Zach Hyman

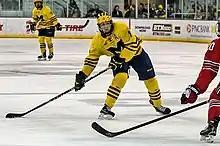
Hyman with the Wolverines during his final year at the University of Michigan

In his senior season, Hyman was named alternate captain. He was Michigan's leading scorer, and the Big Ten Scoring Champion, setting a new record with 54 points, scoring 22 goals and 32 assists in only 37 games. Hyman became the first Michigan player to record 20 goals in a season since Louie Caporusso, and the first player to record 50 points or more since Carl Hagelin during the 2009–10 season. Hyman led the team with 17 multiple-point games, including six games with three or more points. On October 24, 2014, Hyman recorded a career-high five points, and his first career hat-trick against the University of Massachusetts Lowell.